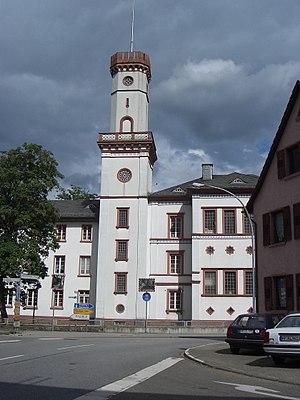
Le gymnasium lituanien de Hüttenfeld est un établissement d'enseignement secondaire privé situé à Hüttenfeld, un quartier de la municipalité de Lampertheim en Allemagne. C'est le seul établissement d'enseignement lituanien d'Europe de l'Ouest. Il a été fondé alors que la Lituanie était sous contrôle soviétique.